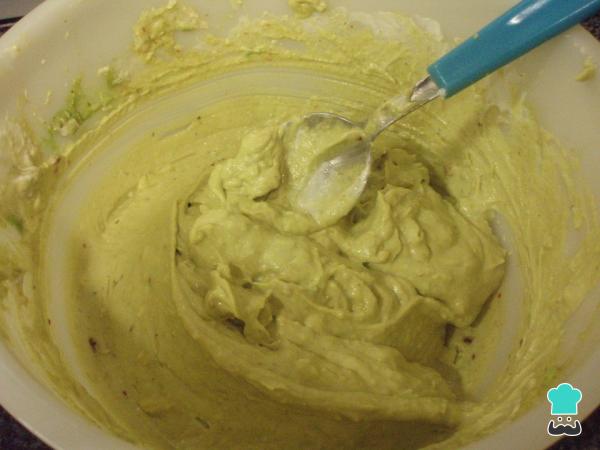
Mezcla el queso crema con el aguacate y unas gotas de Tabasco si quieres darle un toque picante a esta estupenda crema de aguacate para untar. Revuelve todo bien hasta integrar por completo el queso.Reserva una parte del aguacate en trozos para darle textura al guacamole y que no quede todo como una crema.